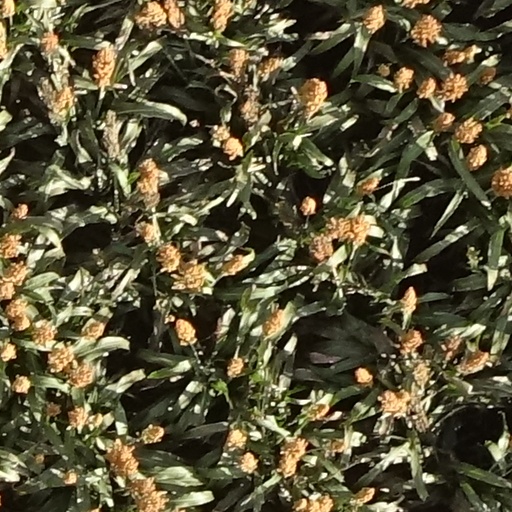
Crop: sorghum